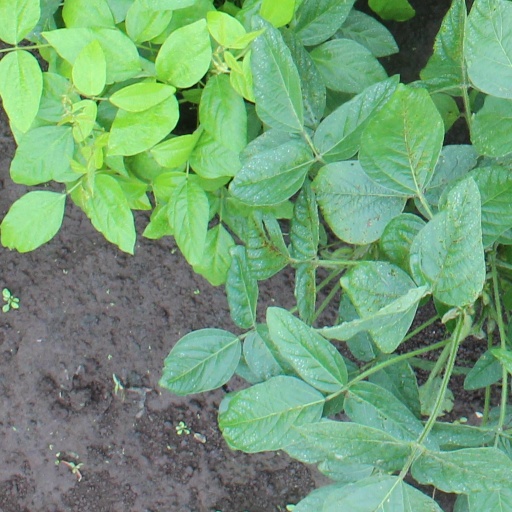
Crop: soybean